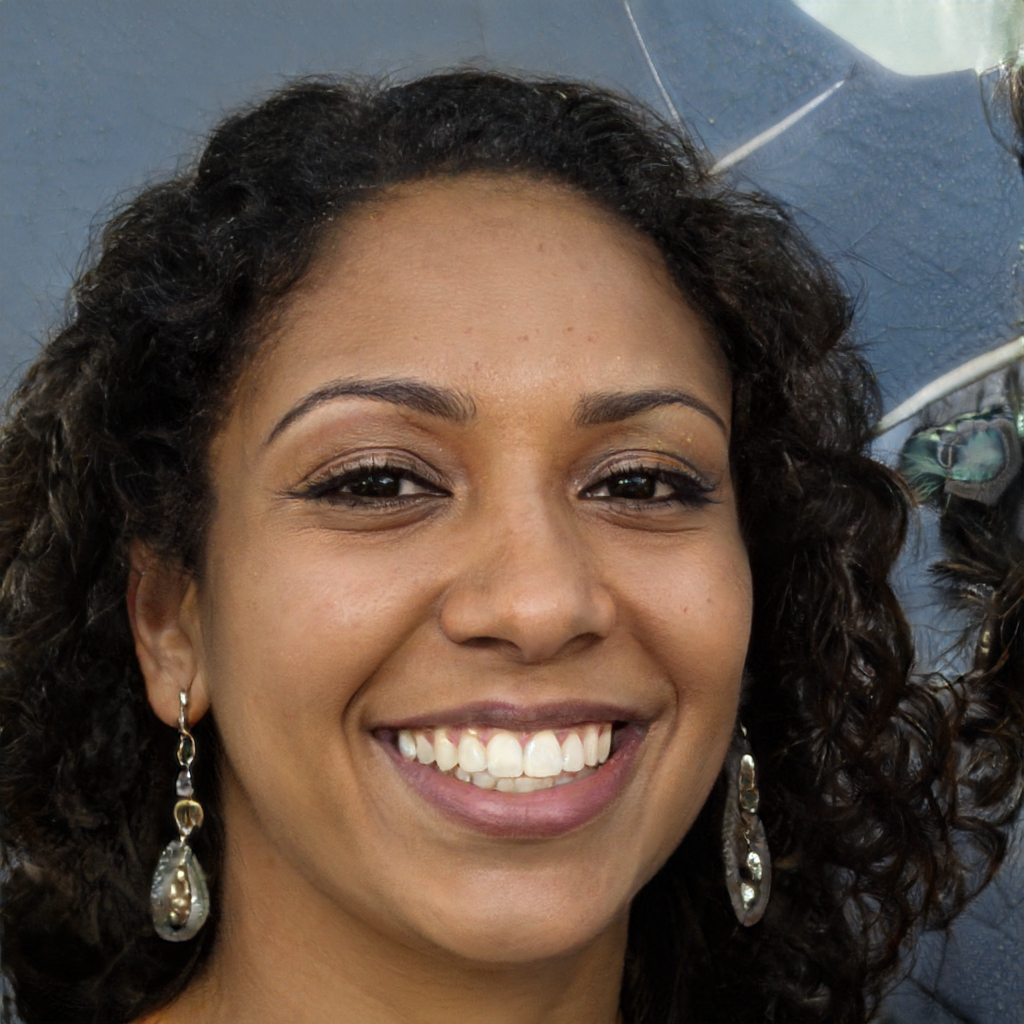
Portrait style: Real Portrait